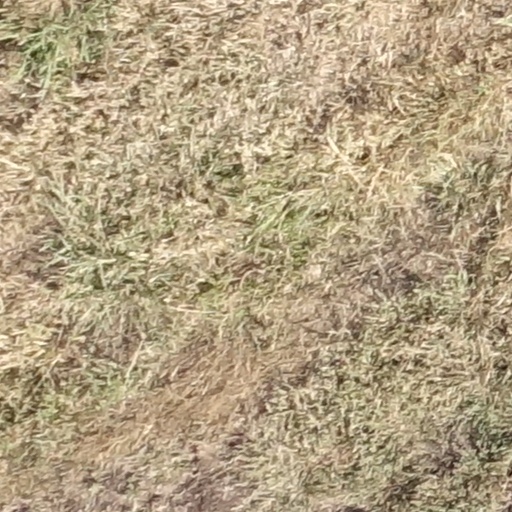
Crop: sorghum